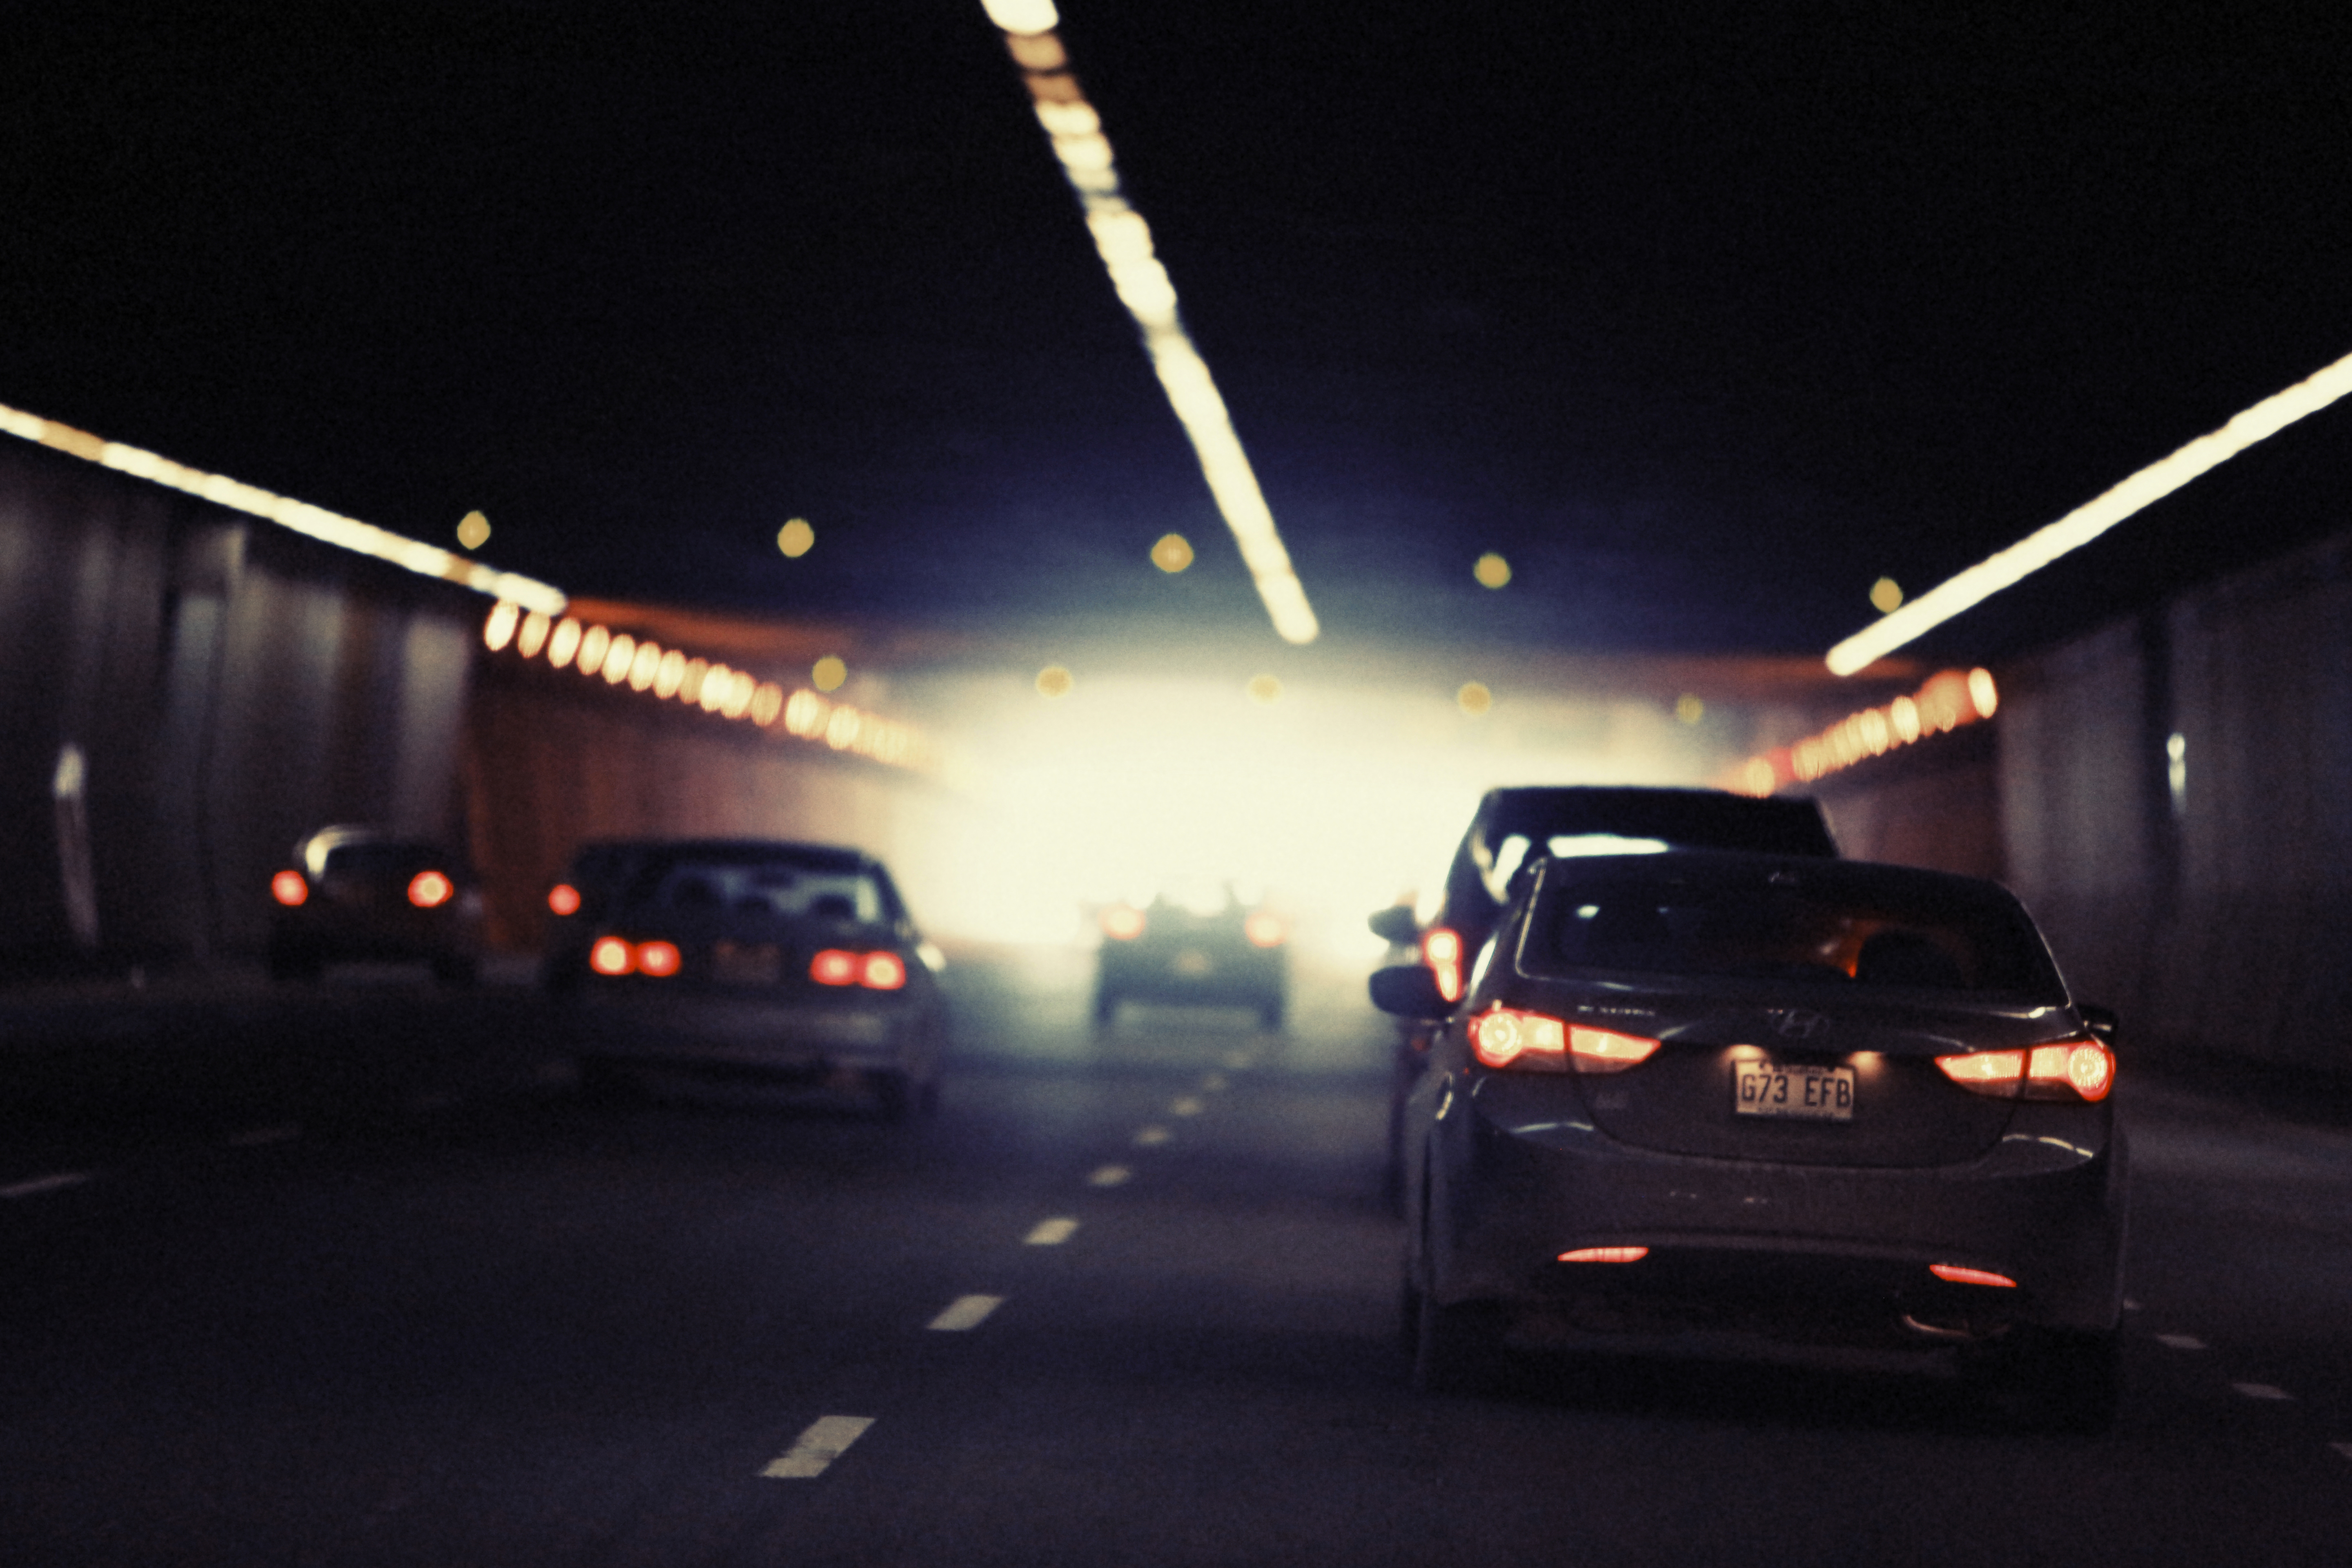
light, traffic, street, car, night, driving, tunnel, vehicle, darkness, supercar, cars, automobile make